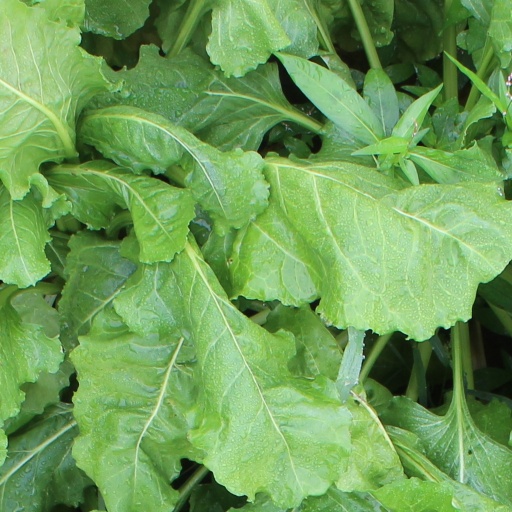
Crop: sugar beet